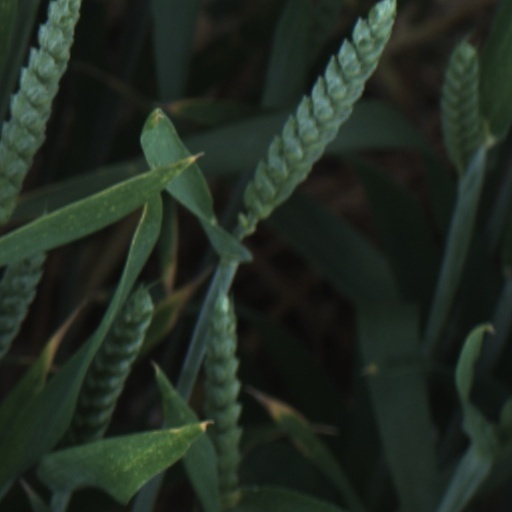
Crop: wheat